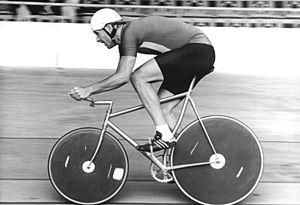
Bernd Dittert, né le 6 février 1961 à Genthin, est un coureur cycliste allemand. Il a été champion du monde de la poursuite par équipes amateurs avec l'équipe de la RDA en 1981 et champion olympique du contre-la-montre par équipes aux Jeux de 1992 à Barcelone. Il a également remporté la médaille de bronze de la poursuite aux Jeux de 1988 à Séoul. Il a été entraîneur fédéral de l'équipe allemande de cyclisme sur piste de 2000 à 2006. Depuis 2006, il est entraîneur des moins de 23 ans.